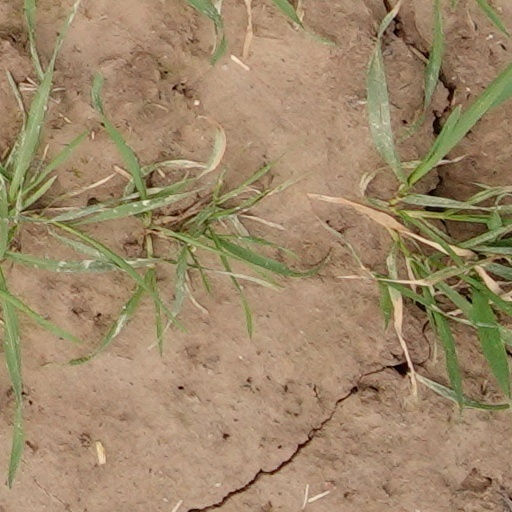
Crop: wheat